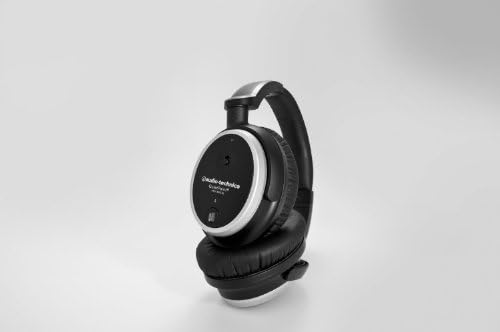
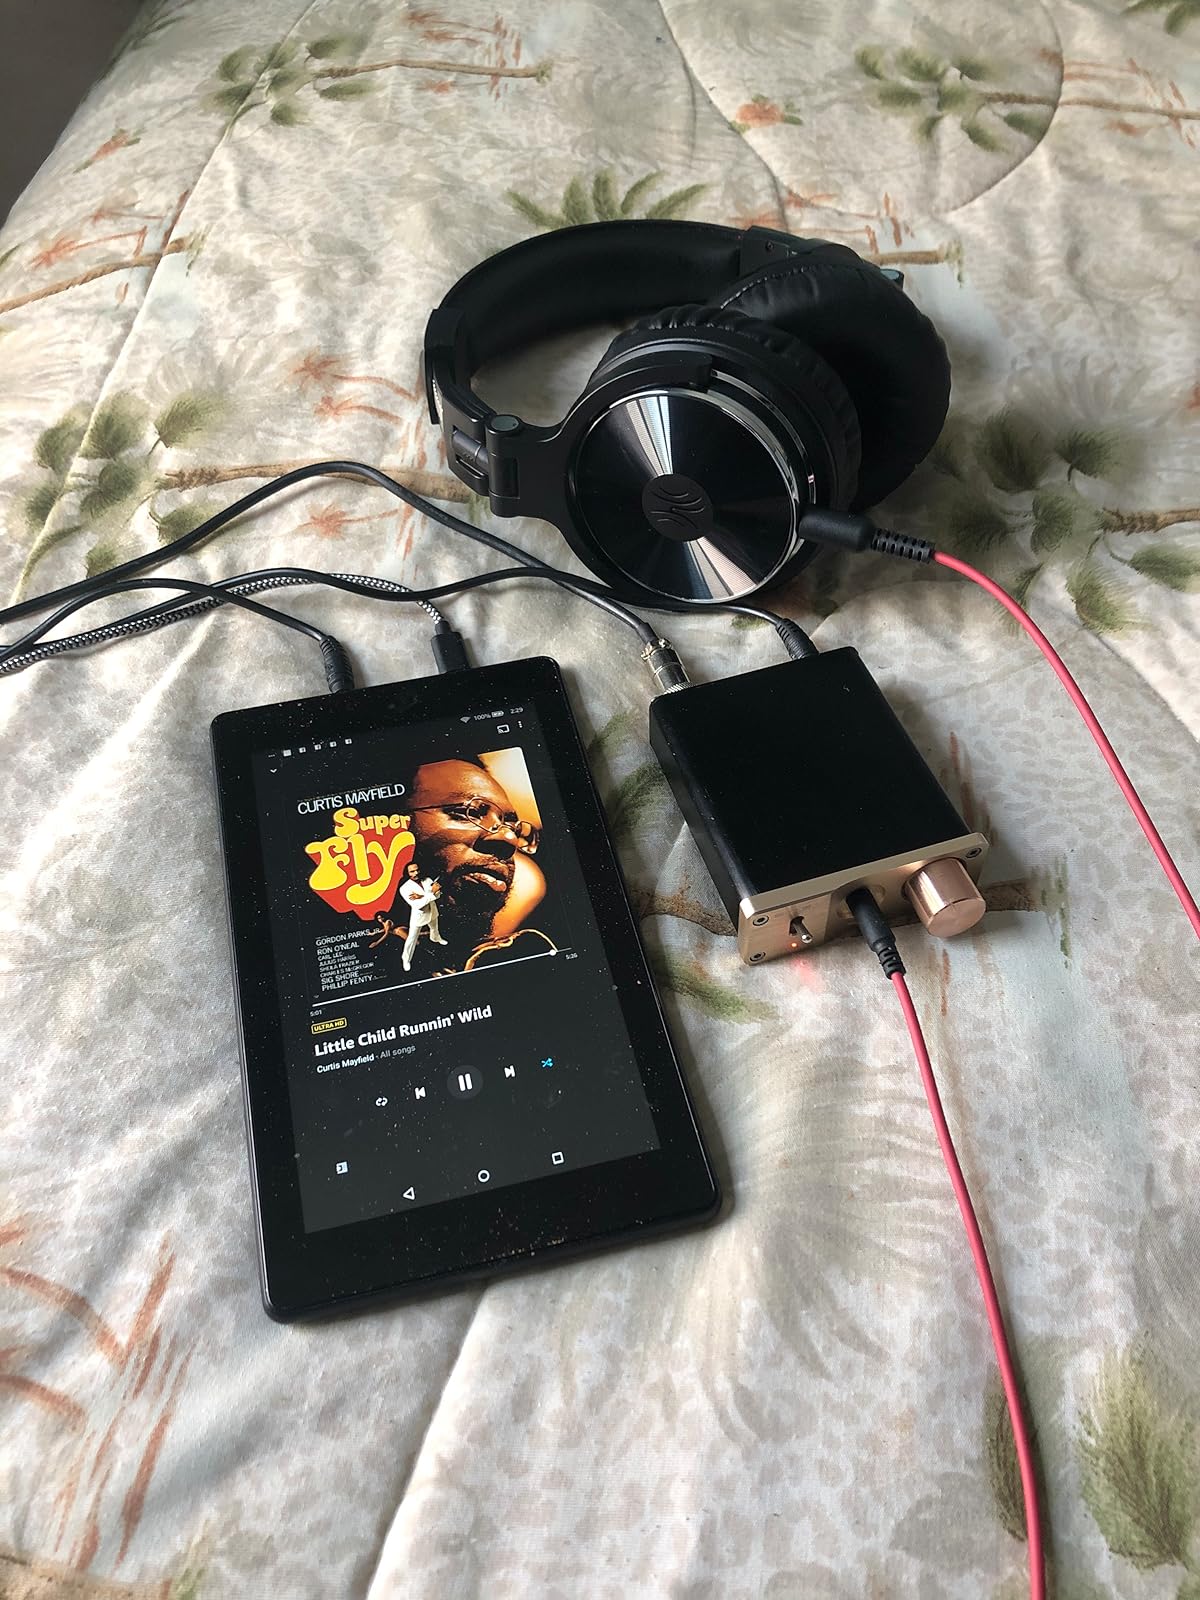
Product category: headphones
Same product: no